Japan National Route 281

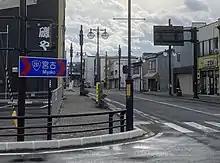
National Route 281 in central Kuji

National Route 281 crosses Iwate Prefecture in a southwest–northeast routing. Beginning at a junction with national routes 4 and 282 in the prefecture's capital city, Morioka, it travels north alongside the two routes out of Morioka. In the city of Takizawa, National Route 282 leaves the concurrency near Takizawa Interchange on the Tōhoku Expressway. The concurrency of national routes 4 and 281 continues northeast, briefly crossing back in to Morioka, before entering the town of Iwate. In Iwate, National Route 281 leaves National Route 4, traveling east across the Kitakami Mountains towards the coastal city of Kuji. In the mountains, it passes through the town of Kuzumaki where it briefly has a concurrency with National Route 340. Upon crossing over the crest of the mountains, the highway enters Kuji. From there, it follows the Kuji River down to the central district of the city. After passing through the central part of Kuji, the highway terminates at a junction with National Route 45. It has a total length of , though only of that total distance is routed independently from National Route 4.